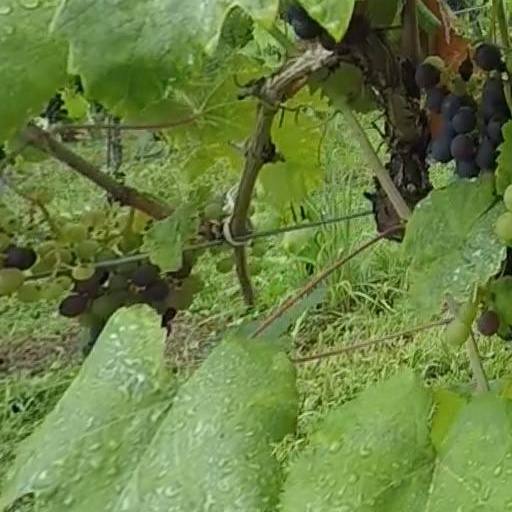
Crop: grape